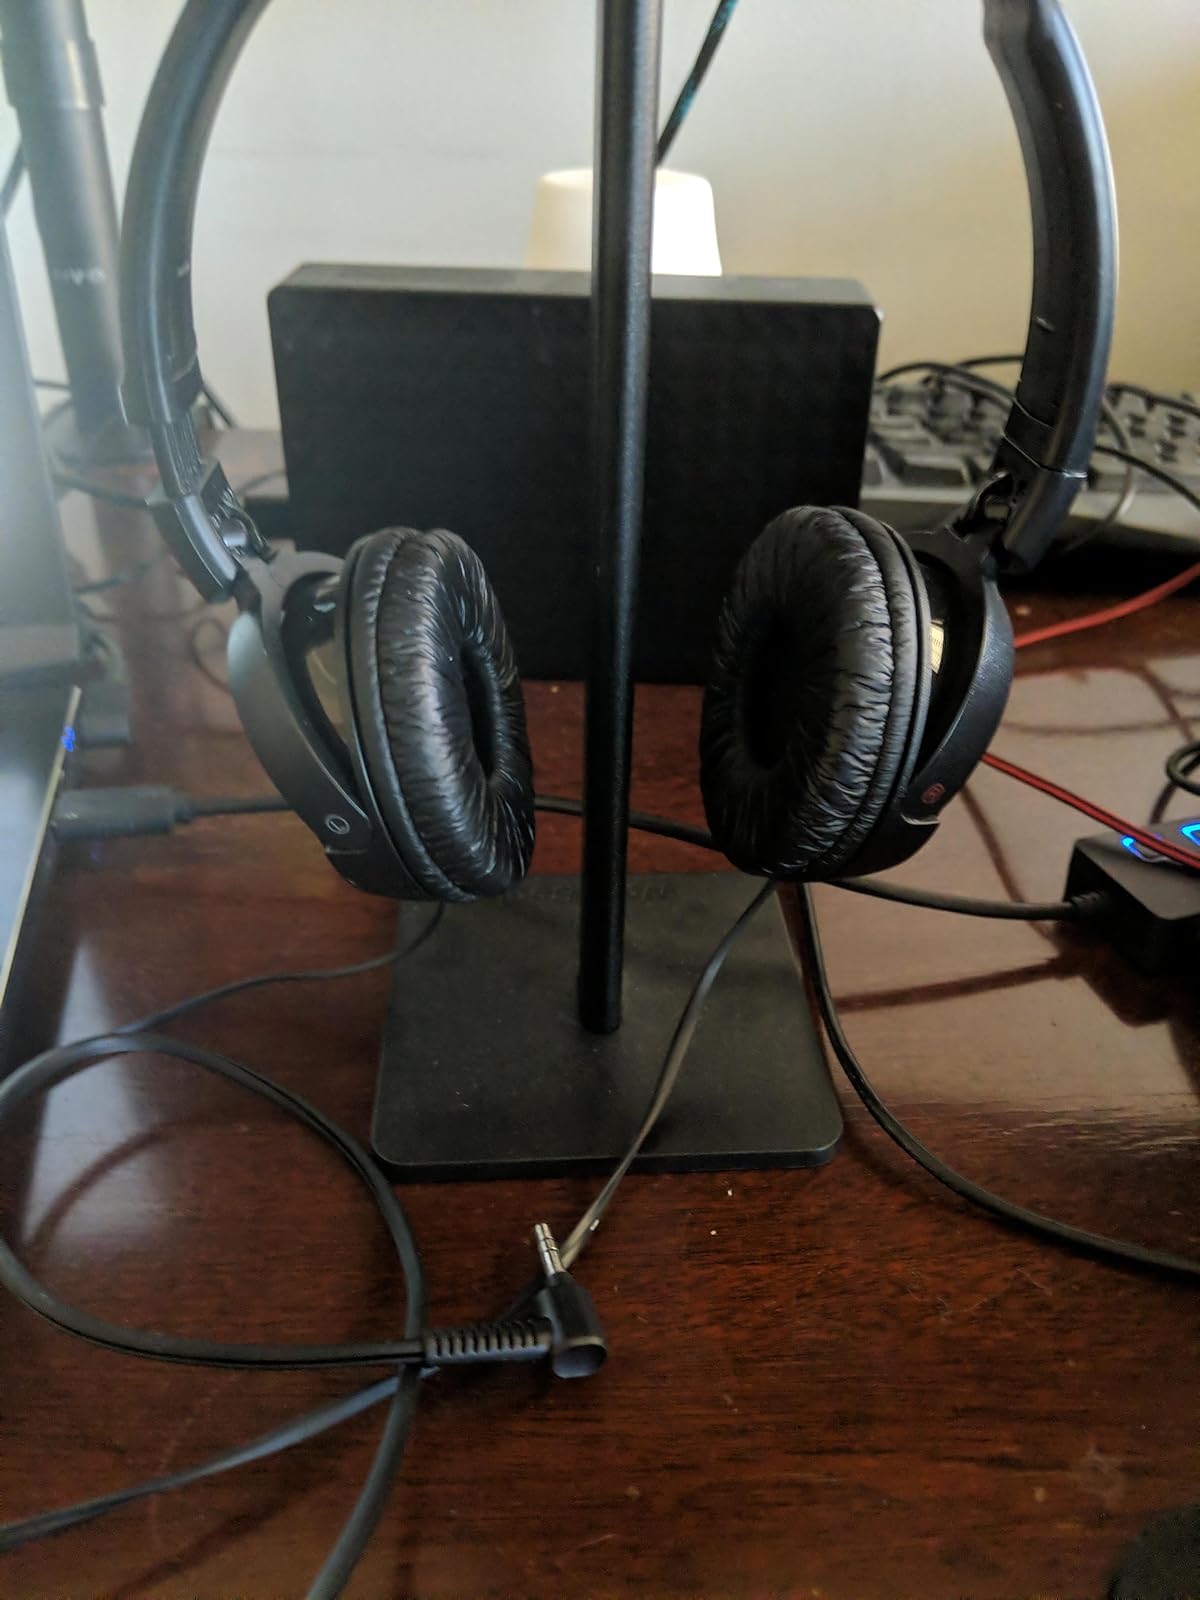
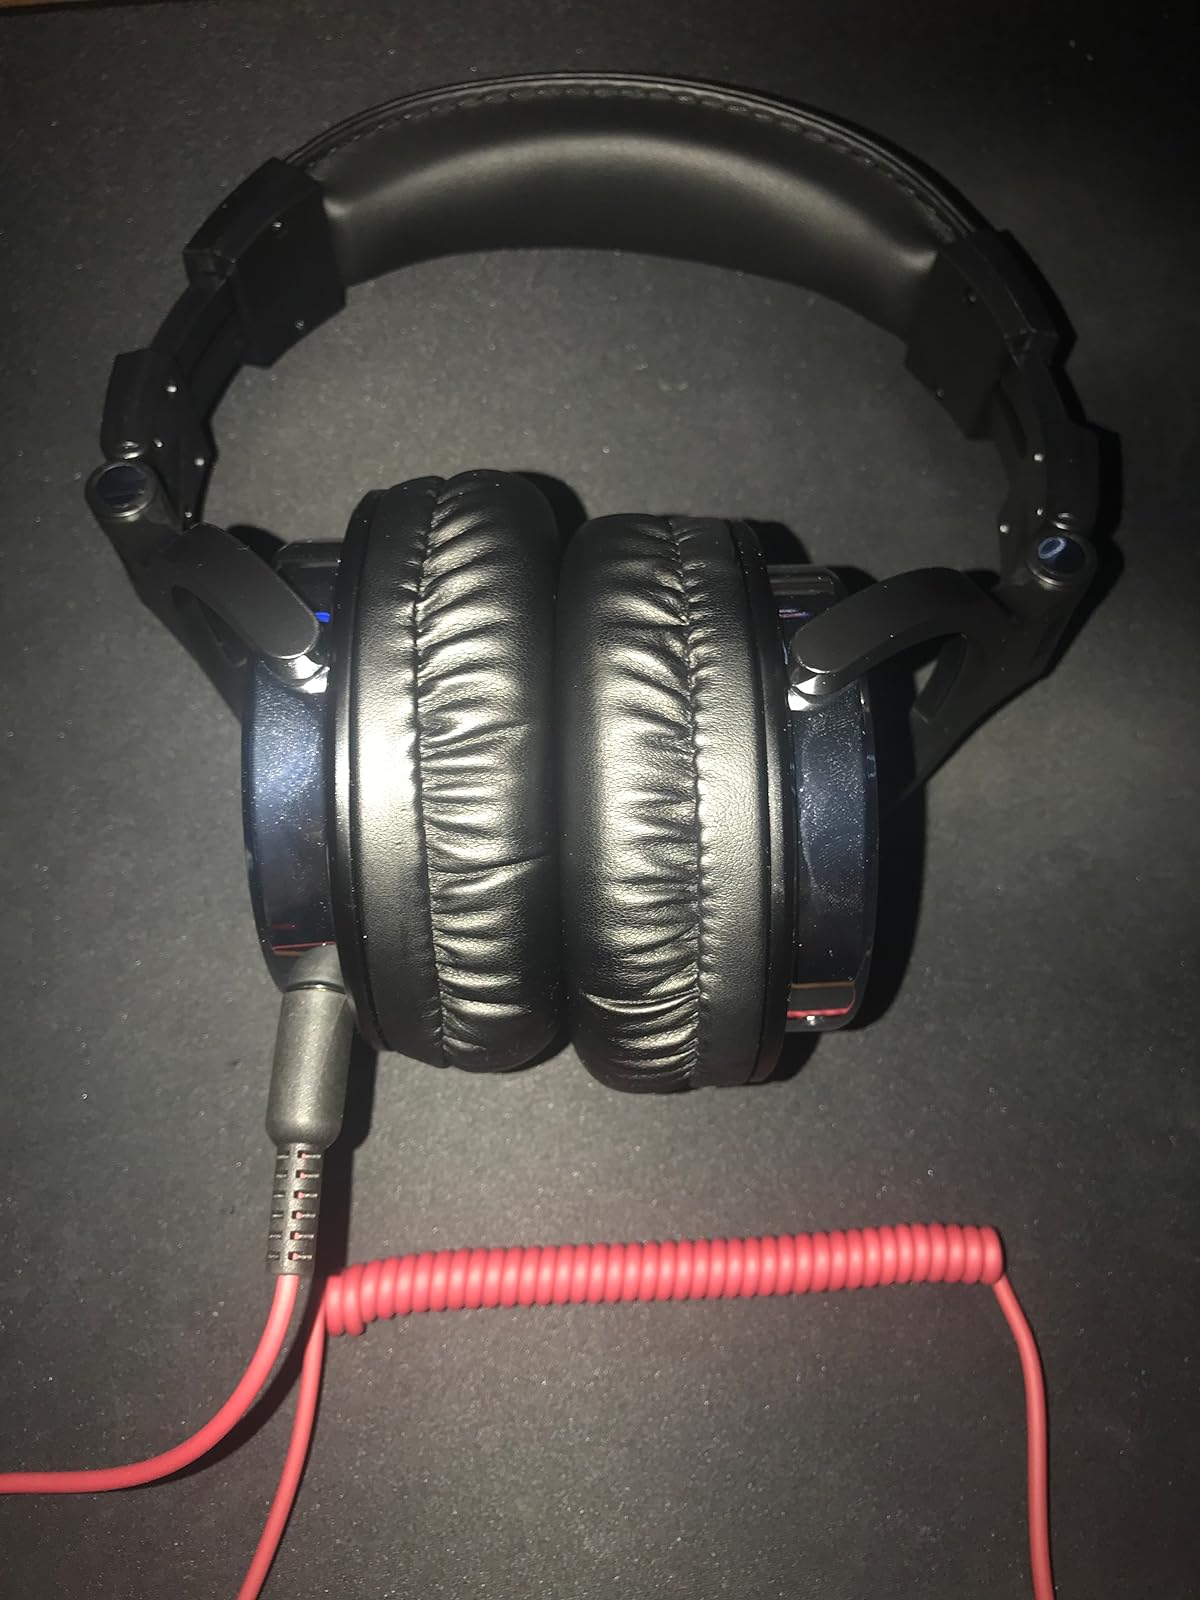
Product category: headphones
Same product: no